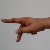
The image shows a hand gesture representing the letter 'P' in Indian Sign Language.